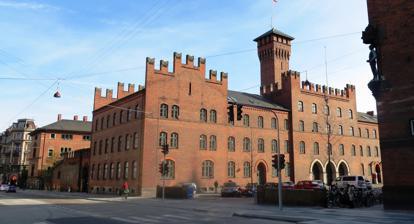
Building: Copenhagen Central Fire Station
Country: Denmark
Year built: 1892
Copenhagen Central Fire Station General information Architectural style Historicism Town or city Copenhagen Country Denmark Construction started 1889 Completed 30 April 1892 Client Copenhagen Fire Department Design and construction Architect(s) Ludvig Fenger Copenhagen Central Fire Station ( Danish : Københavns Hovedbrandstation) is the headquarters of Copenhagen Fire Department and located on H.C. Andersens Boulevard just behind Copenhagen City Hall and opposite Tivoli Gardens . It was designed by Ludvig Fenger and inaugurated in 1892. History The building in 1891 Copenhagen had its first fire department on 9 July 1687 when King Christian V founded the Royal Copenhagen Fire Department. With the adoption of the Copenhagen Fire Act on 18 May 1868, the Copenhagen Fire Department was established as a municipal institution as of 1 August 1870. In the middle of the 19th century, the fire station in the former St. Nicolai's Church had become outdated. It was therefore decided to construct a new purpose-built central fire station on the former grounds of the city's Western Rampart . The Bastioned Fortifications until now enclosing Copenhagen had recently been disbanded and the vacant land was now used for a number of large public building projects. The recently instituted post of City Architect held by Ludvig Fenger was put in charge of the project. Construction began in 1889 and the new  Central Fire Station was inaugurated on 30 April 1892. At that time, the City Hall had still not been built and the new premises therefore had an unhindered view of the haymarket which was located where the City Hall Square is today. The tower of the building was also used in training with life nets and use of tall fire ladders. The Central Fire Station in 1893 Architecture The Central Fire Station is built to a Historicist design. With its crenellated gables, ogival gates and tower, the main source of inspiration is Medieval North Italian castle architecture. Copenhagen Central Fire Station today The fire station houses the alarm central for the entire Greater Copenhagen area. It also contains most of the administrative functions of the Copenhagen Fire Department . The station's reaction district covers central Copenhagen as defined by the Inner Harbour , Dannebrogsgade , Vester Søgade, Gothersgade , Store Kongensgade and Esplanaden . The Copenhagen Fire Department operates six additional other fire stations within the municipality. See also Architecture of Denmark References